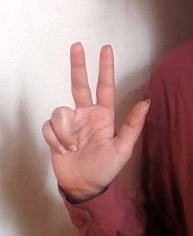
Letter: al